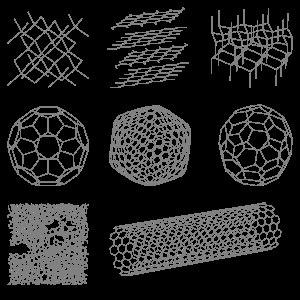
Les formes allotropiques du carbone présentes naturellement à l'état solide sur terre sont le carbone amorphe et trois formes cristallisées, le graphite, le diamant et la lonsdaléite.